Whitechapel High Street

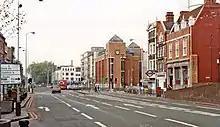
Whitechapel High Street in 1991, looking east on the Aldgate Gyratory

As London's population increased during the 19th century, and Whitechapel as a whole suffered poverty and overcrowding, the high street remained relatively prosperous. It shows as a narrow strip of "middle class – well-to-do" housing on Booth's poverty map of 1889. Victorian era philanthropic improvements included the ornate Passmore Edwards Library and the Whitechapel Gallery. Grand Edwardian era buildings remain at Nos 90, 102–5 and 126–7.